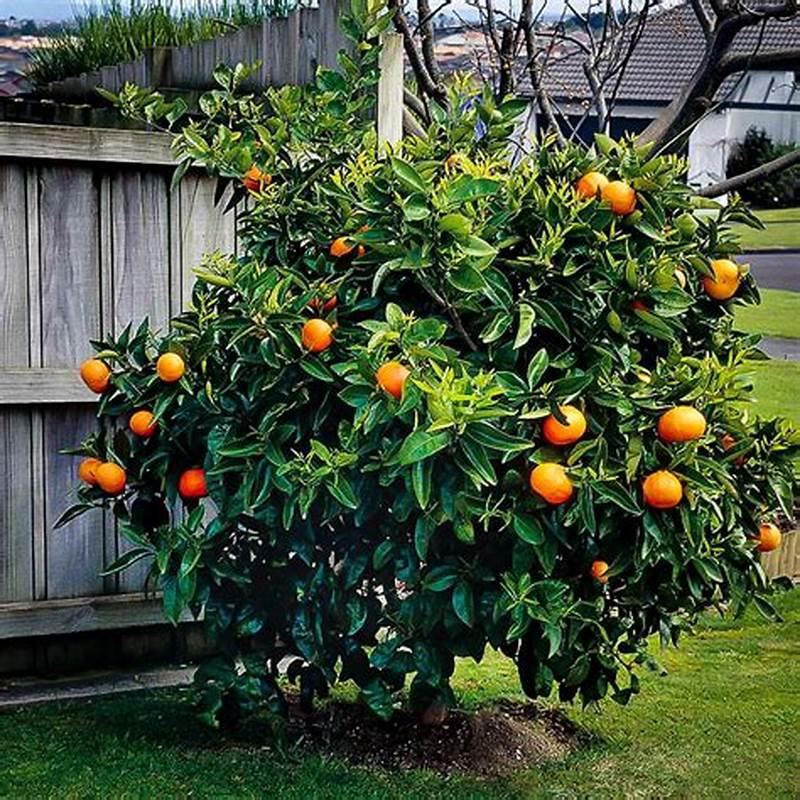
Huu ni mfumo wa kumwagilia mimea maji wa mabomba ya bapa, ambapo tunatumia mabomba makubwa kusafirisha maji ya kumwagilia shambani. Hapa inatumika kumwagilia mahindi. Mfumo huu ni mwepesi.